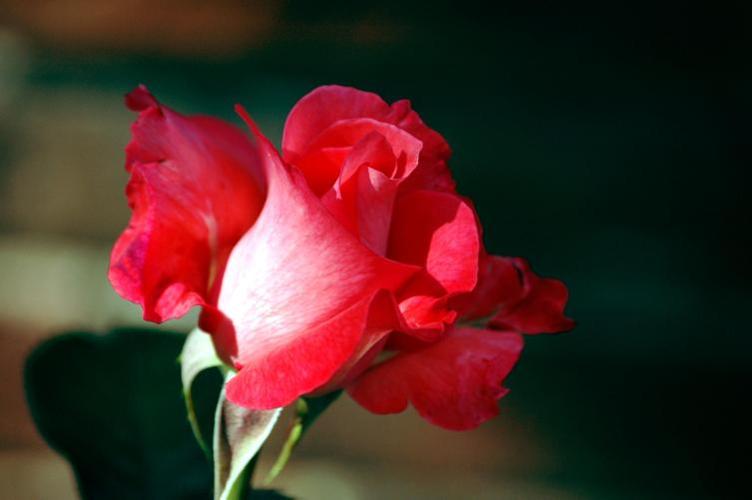
Label: rose